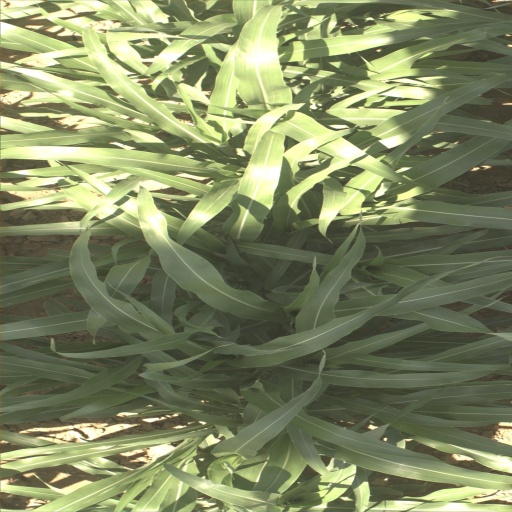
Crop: sorghum